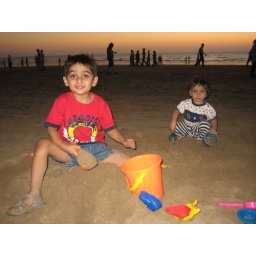
I am building a sand castle, while Almitra is enjoying throwing the sand all over and eating it!